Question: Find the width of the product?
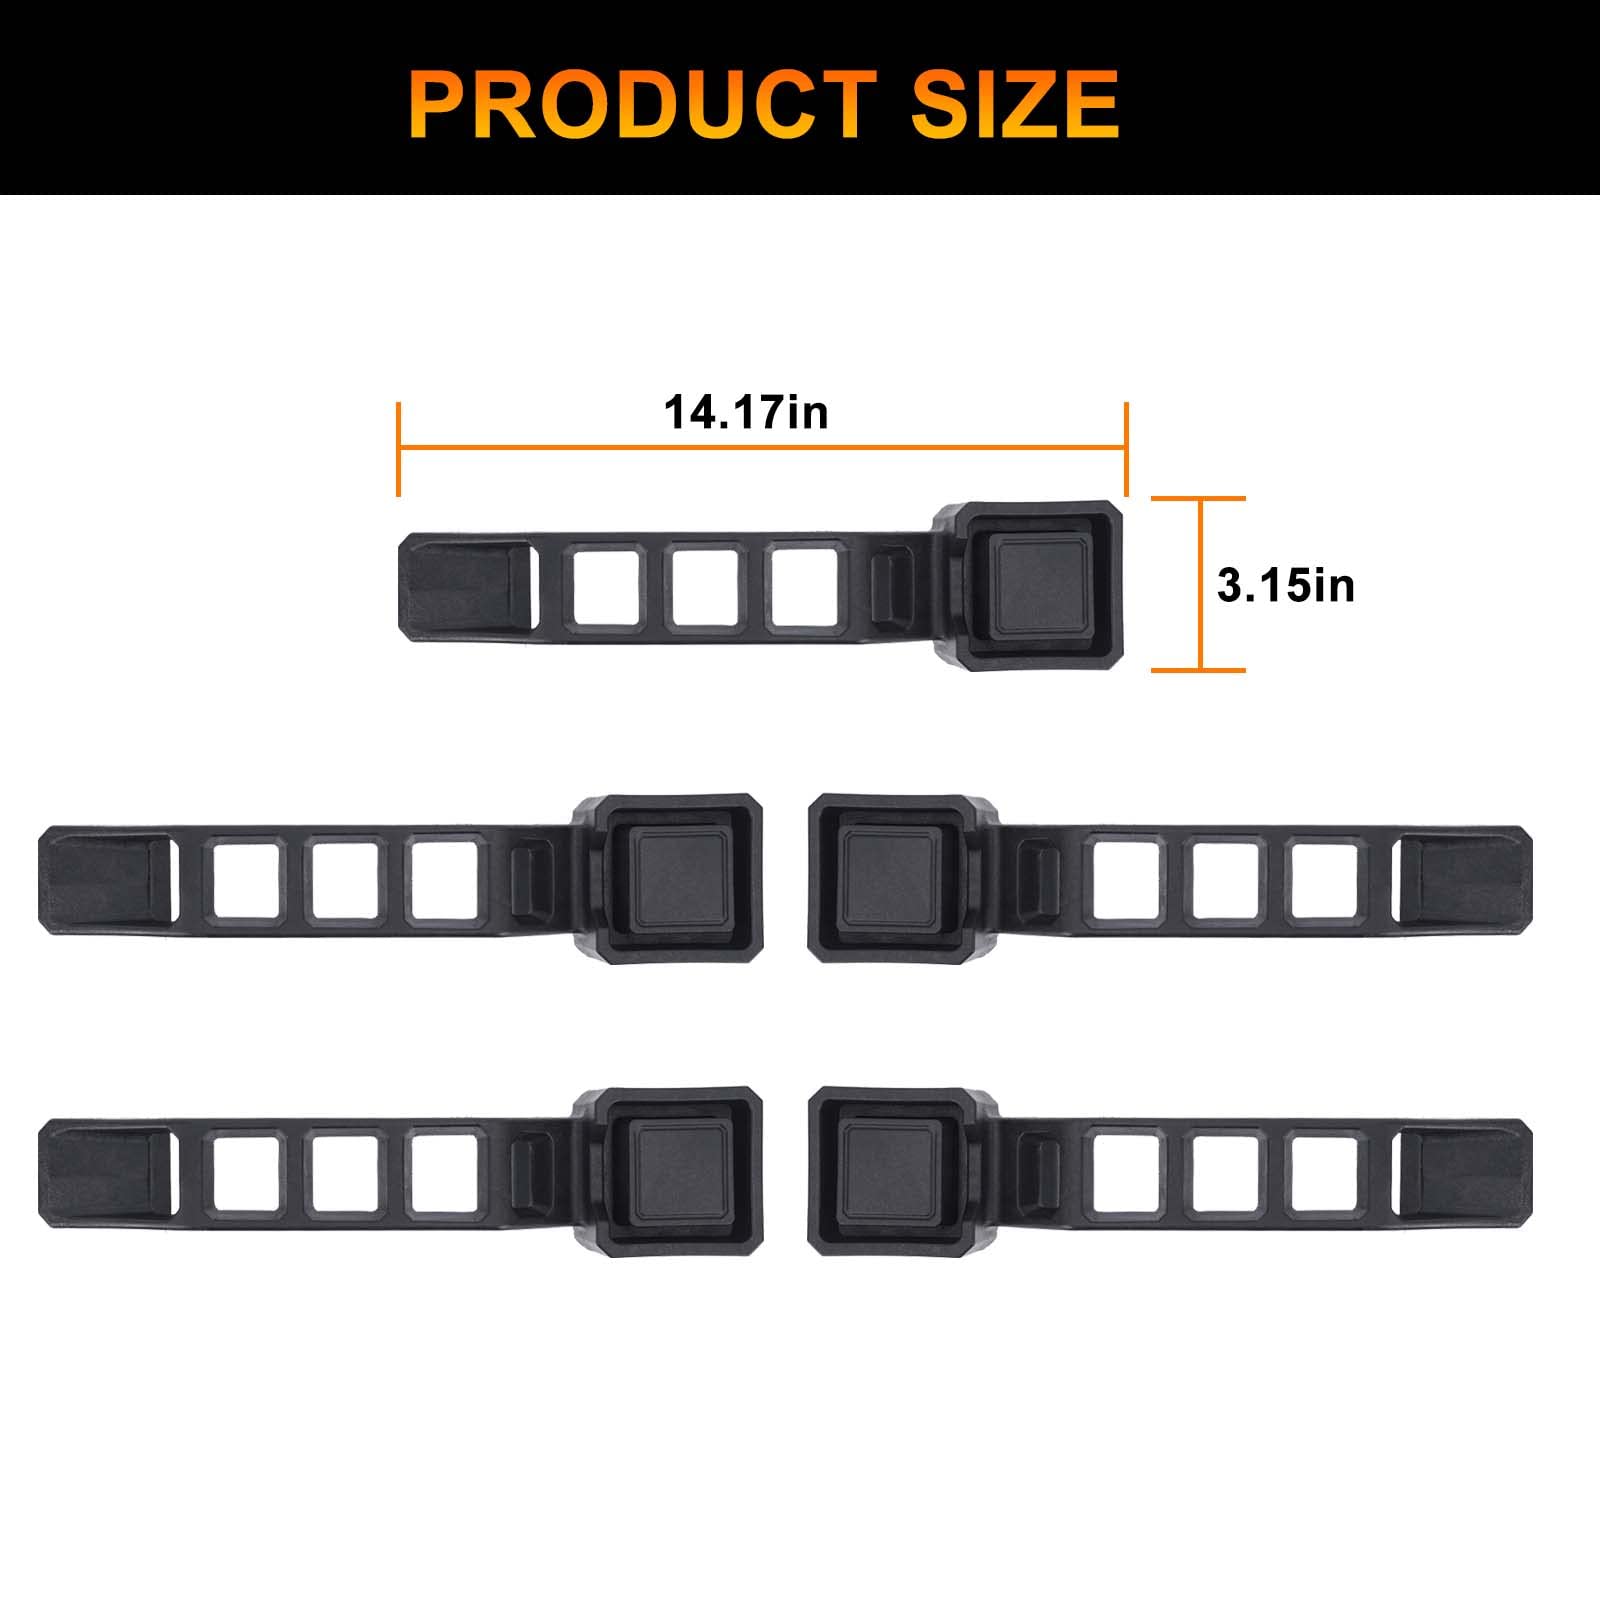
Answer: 3.15 inch